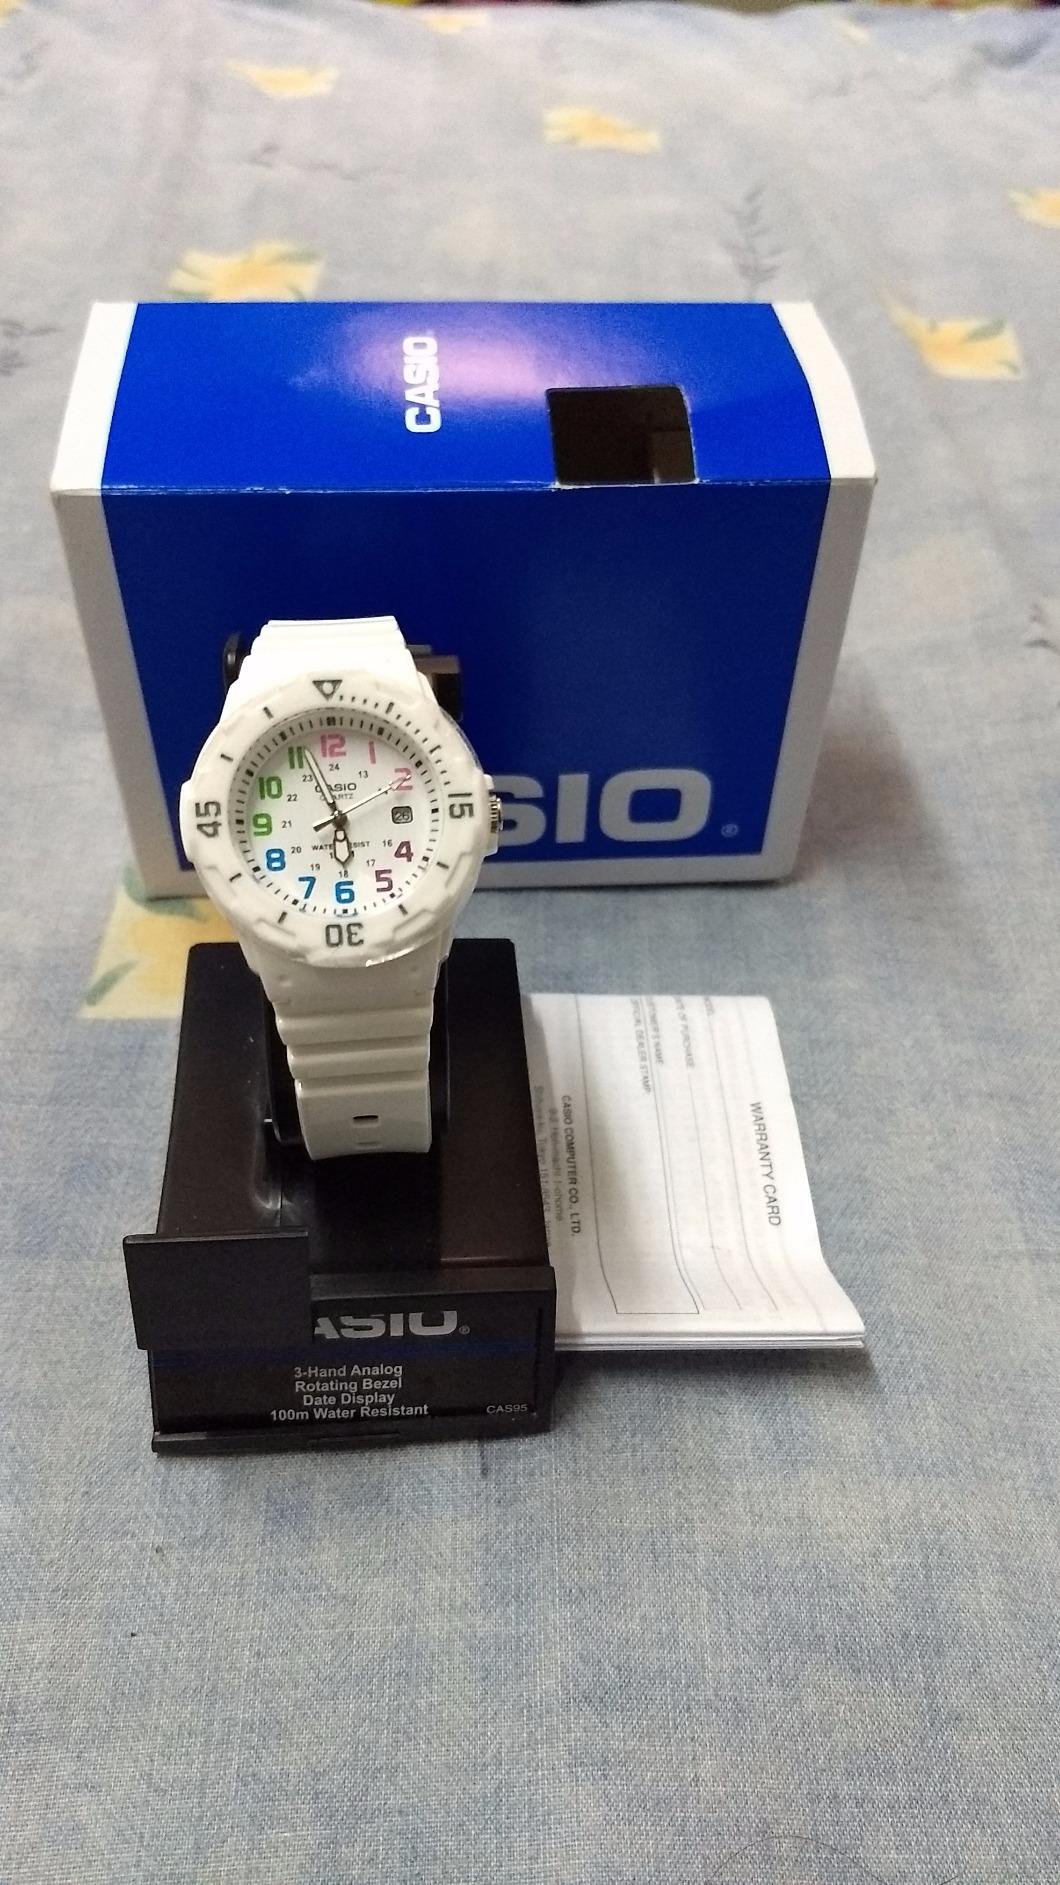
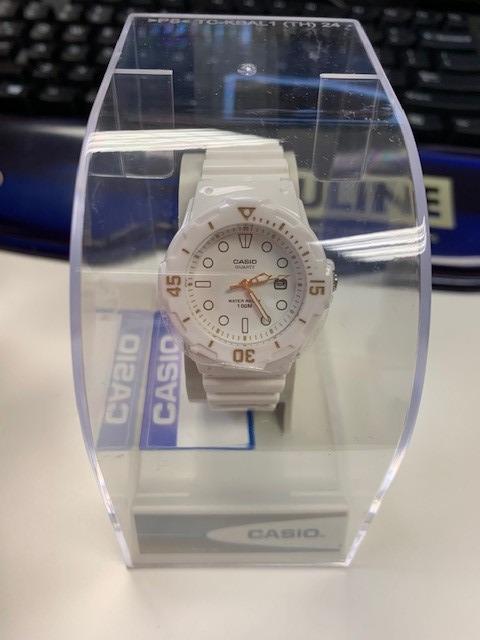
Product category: accessories_watch
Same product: yes